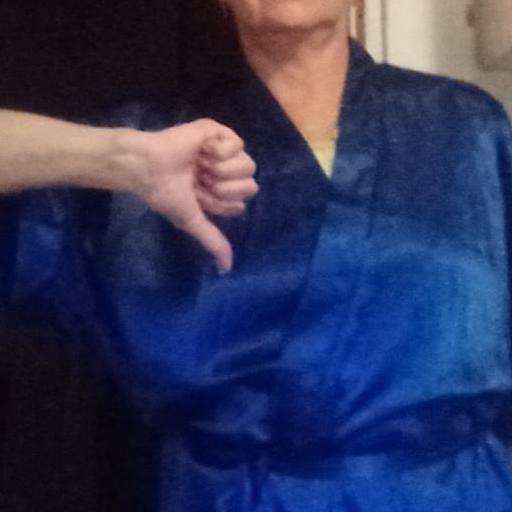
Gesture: dislike